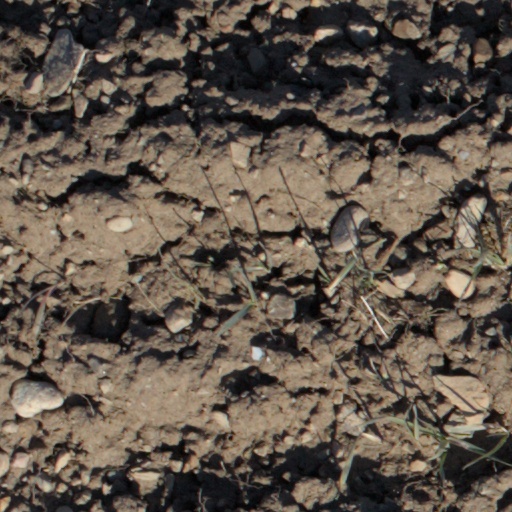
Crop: wheat